A Thief in Paradise (1925 film)

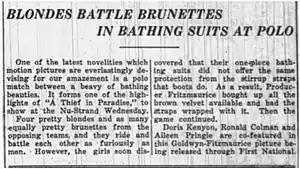
Review for the 1925 movie "A Thief in Paradise", highlighting a polo match between blonde and brunette women in bathing suits

The movie was praised by critics for its filming of the underwater fight scene between Blake and Jardine, an impressive technological feat at the time the movie was made, as well for its lavish sets.